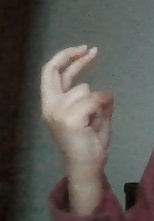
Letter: zay